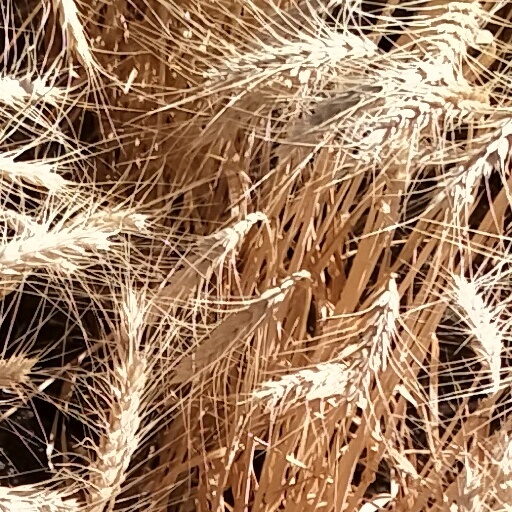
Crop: wheat